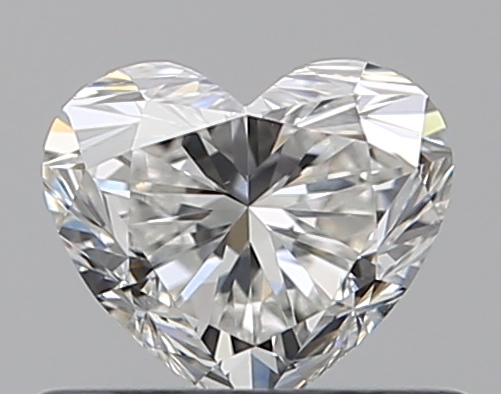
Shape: heart
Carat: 0.5
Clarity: VS2
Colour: G
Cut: EX
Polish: EX
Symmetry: EX
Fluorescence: N
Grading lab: GIA
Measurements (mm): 4.61 x 5.33 x 3.24